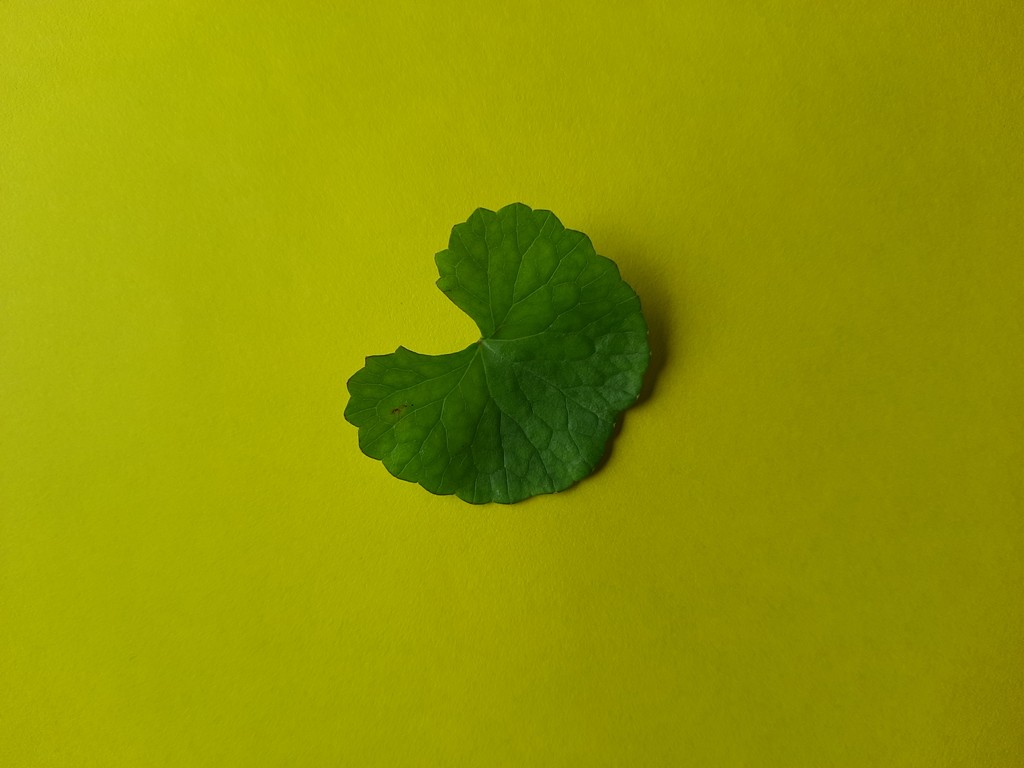
Label: Healthy